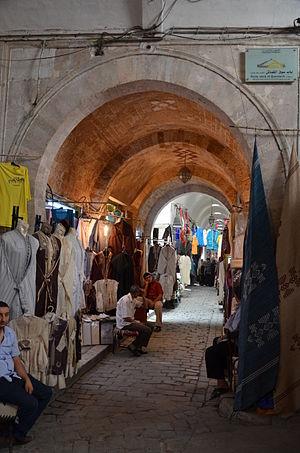
Porte et colonnade du souk des Étoffes, Tunis This is a photo of the protected monument identified by the ID 11-63 in Tunisia.
Le souk El Kmach ou souk des Étoffes est l'un des souks de la médina de Tunis. Il est spécialisé dans la vente des étoffes et tissus, qu'ils soient de fabrication tunisienne ou importés comme certains produits de luxe tels la soie ou le lin.